Ali Abdalla

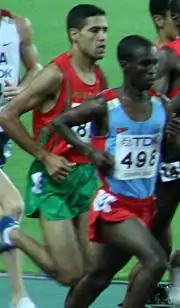
Ali Abdalla (right) in 2007

Ali Abdallah Avelino (born 2 November 1982 in Mariti) is an Eritrean long-distance runner.